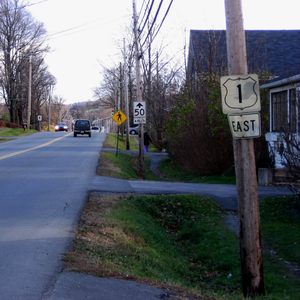
La route 1 est une route principale de la Nouvelle-Écosse située dans le sud-ouest de la province, sur la rive nord de la péninsule de Yarmouth. Elle suit principalement la côte de la baie de Fundy, et traverse de nombreux villages le long de la côte. De plus, elle mesure 337 kilomètres, et est une route pavée sur toute sa longueur.